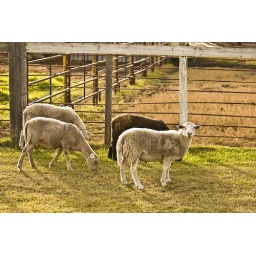
There they were beside the road. A bundle of grass got you by them. The black one is the god-sheep.